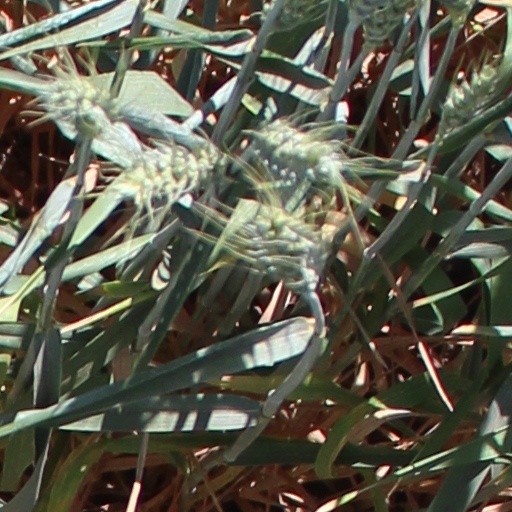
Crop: wheat